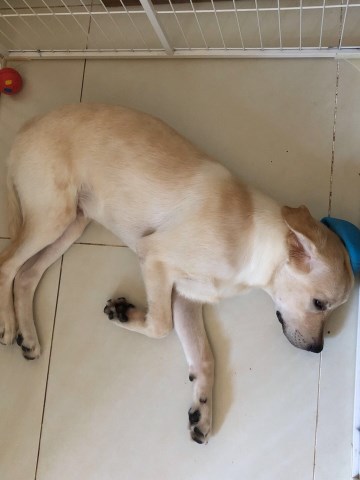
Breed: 3580-n000122-Labrador_retriever